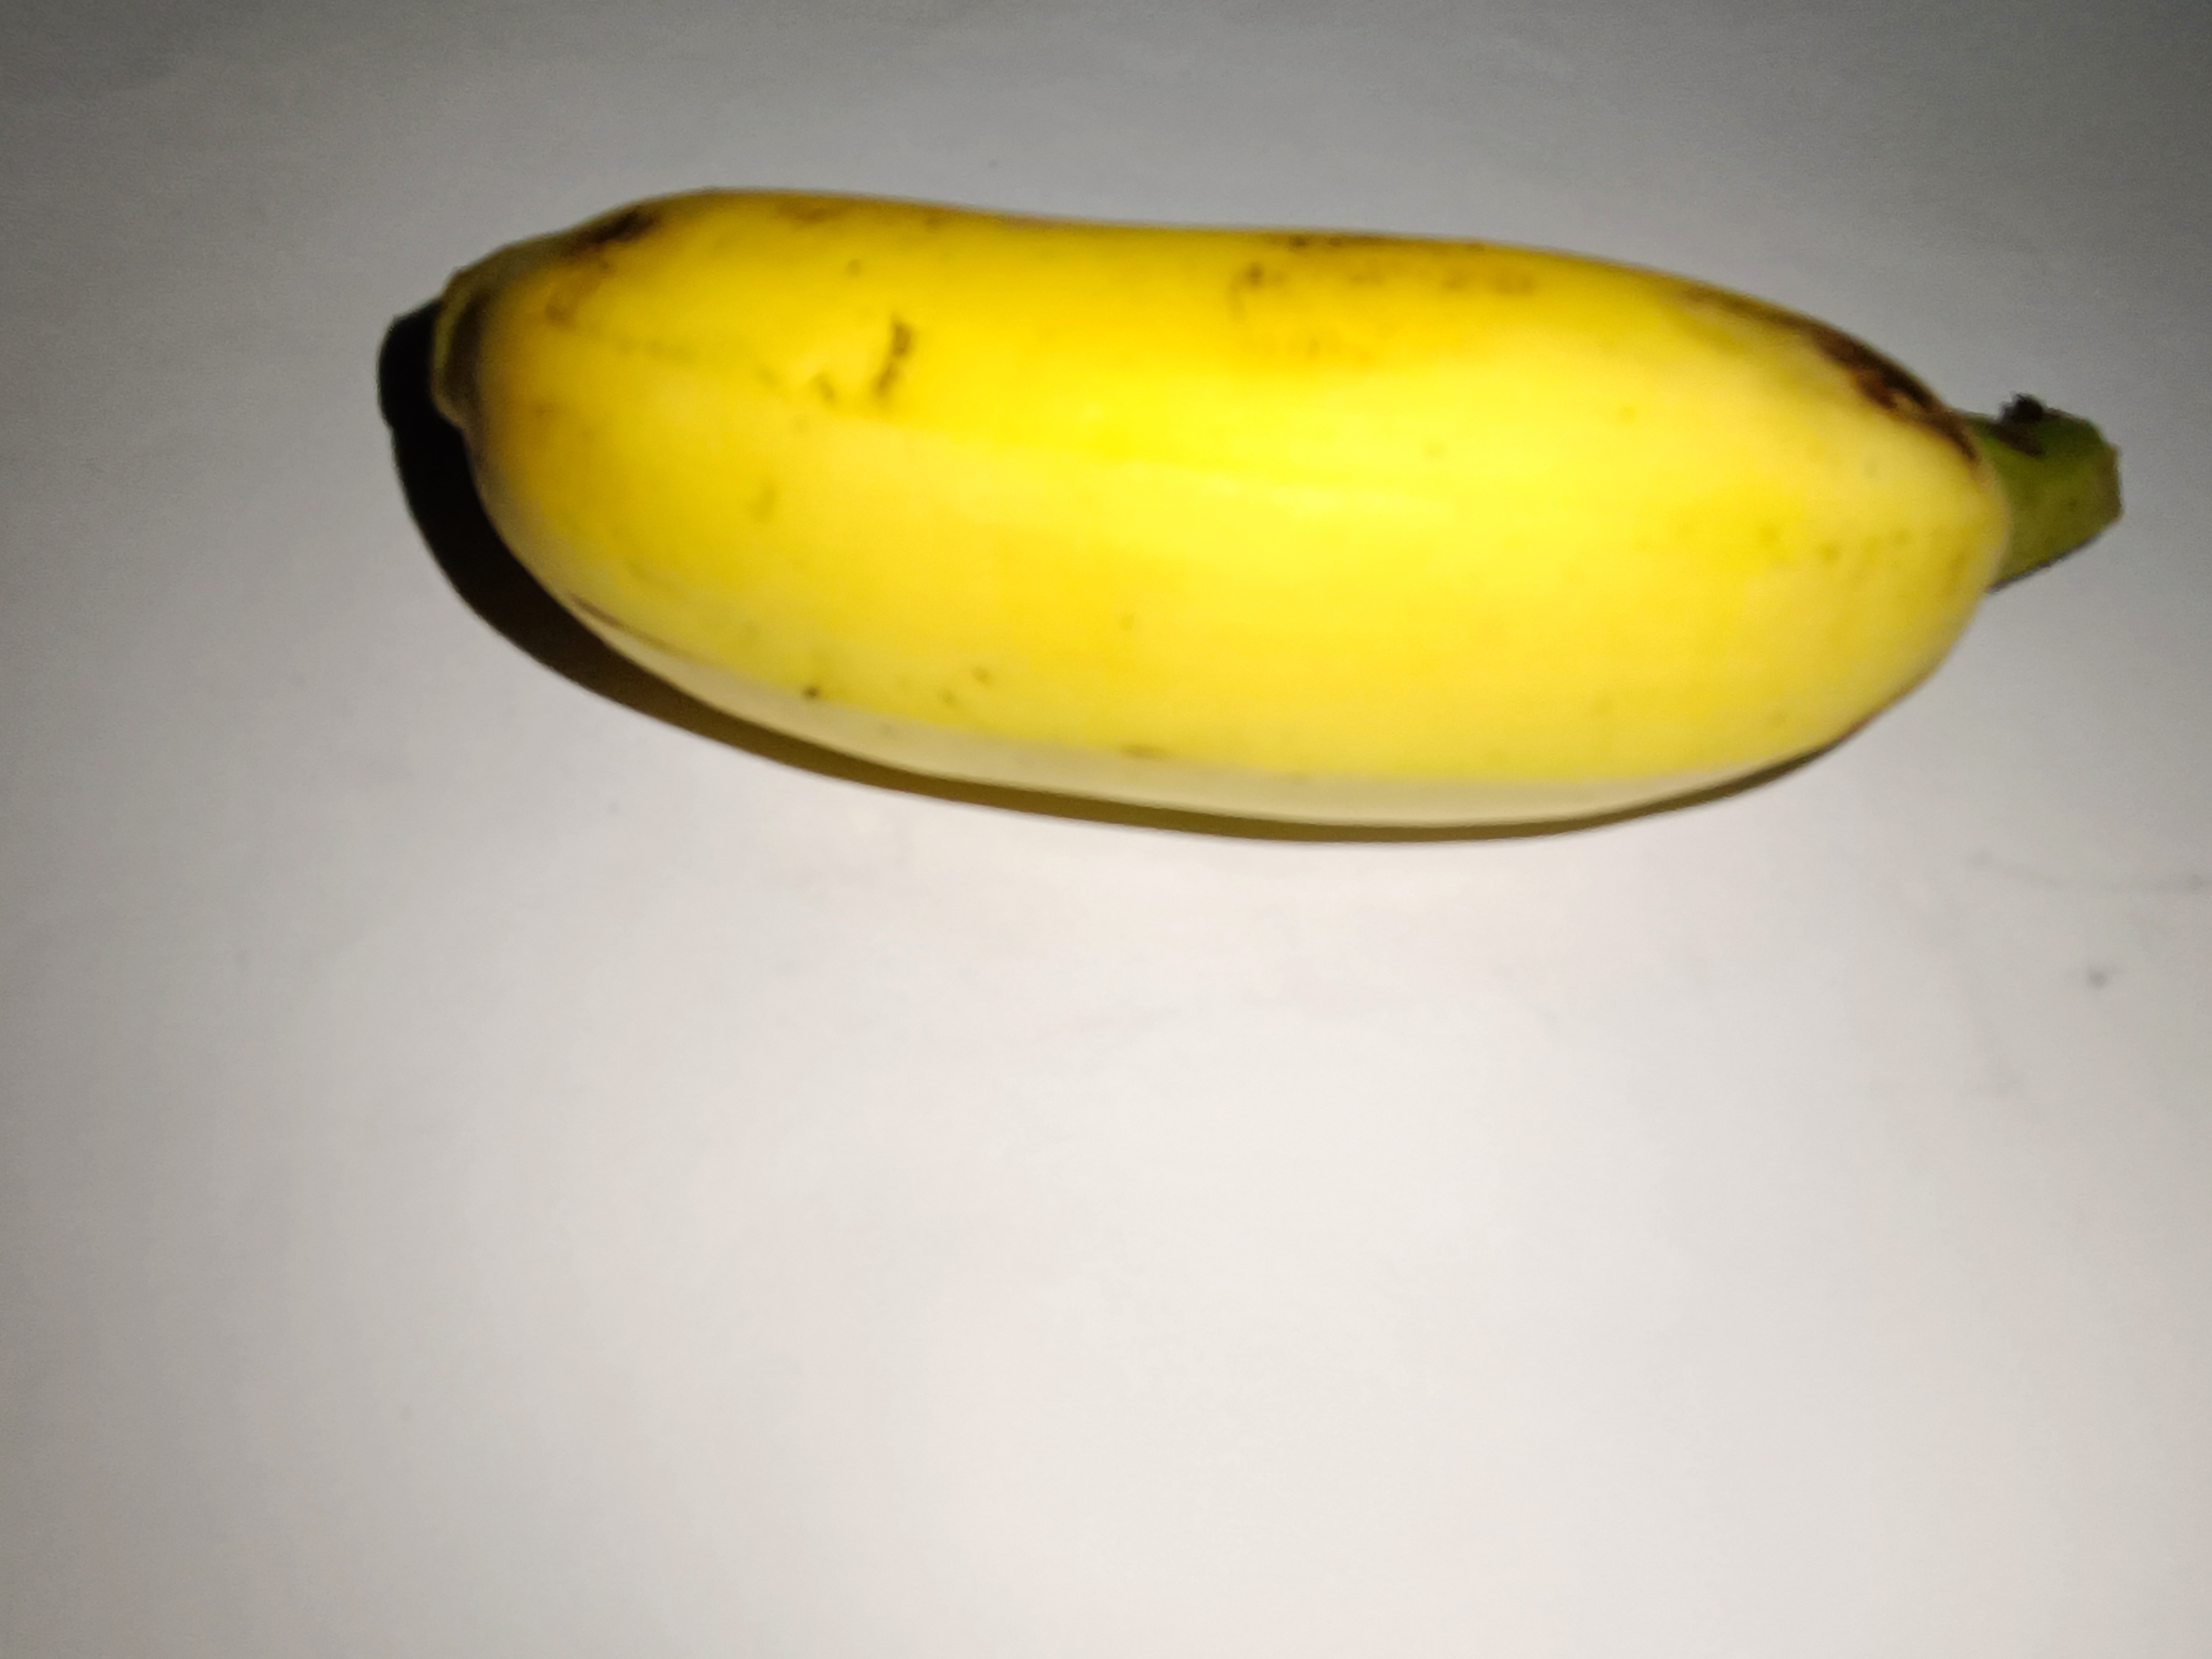
Banana variety: Shobri